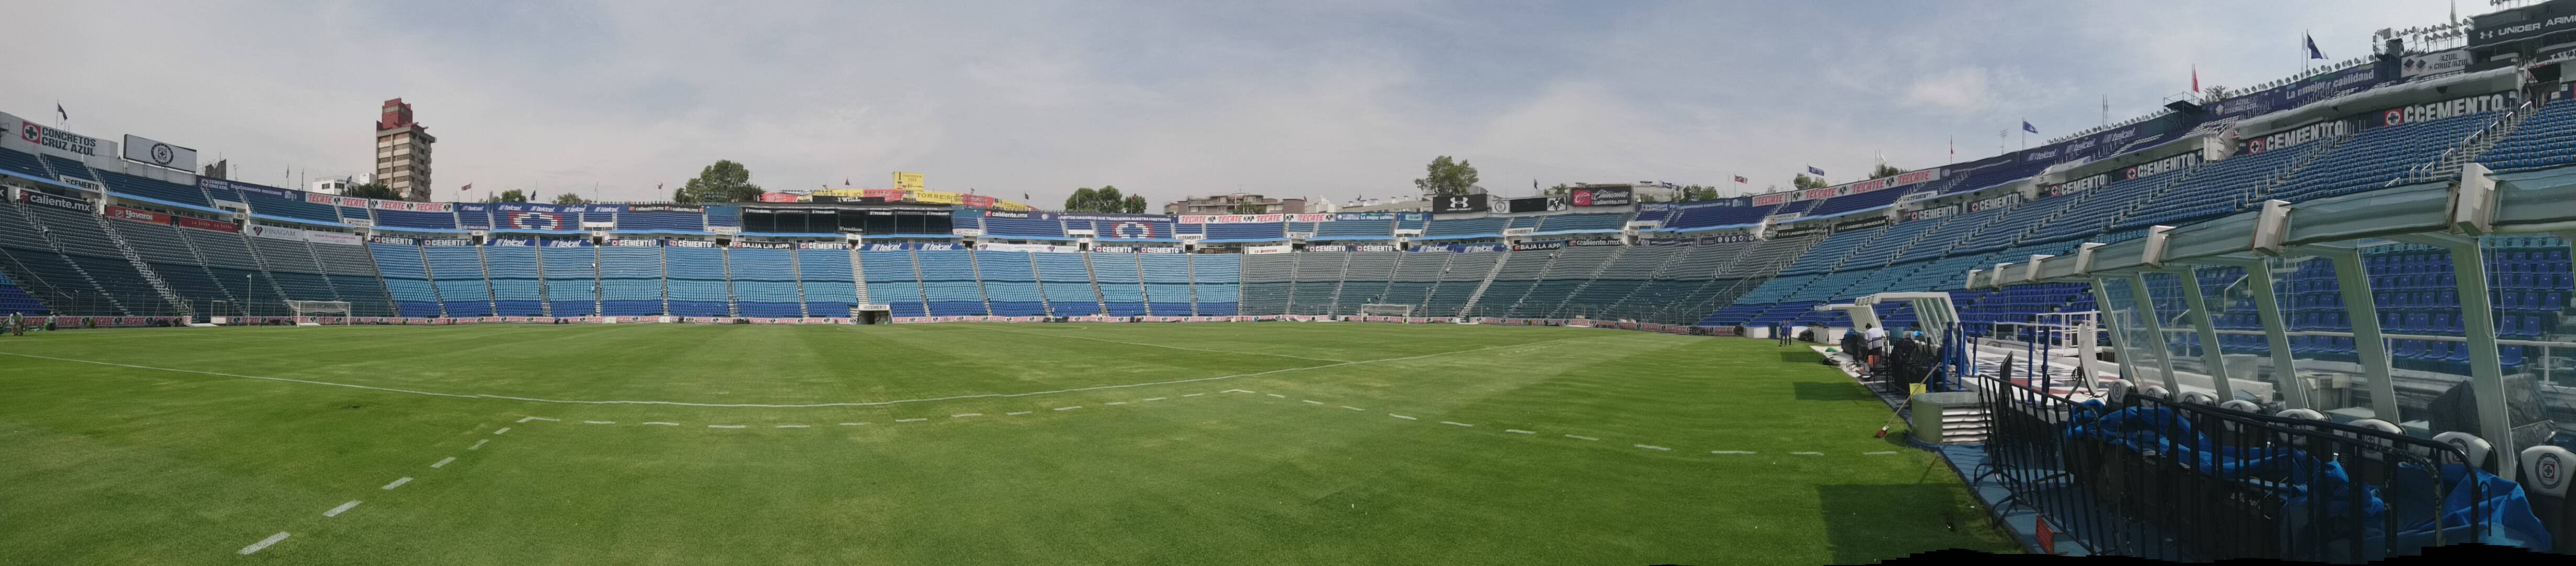
sky, sport venue, soccer specific stadium, stadium, structure, landmark, arena, baseball park, atmosphere, grass, atmosphere of earth, player, panorama, team sport, competition event, tournament